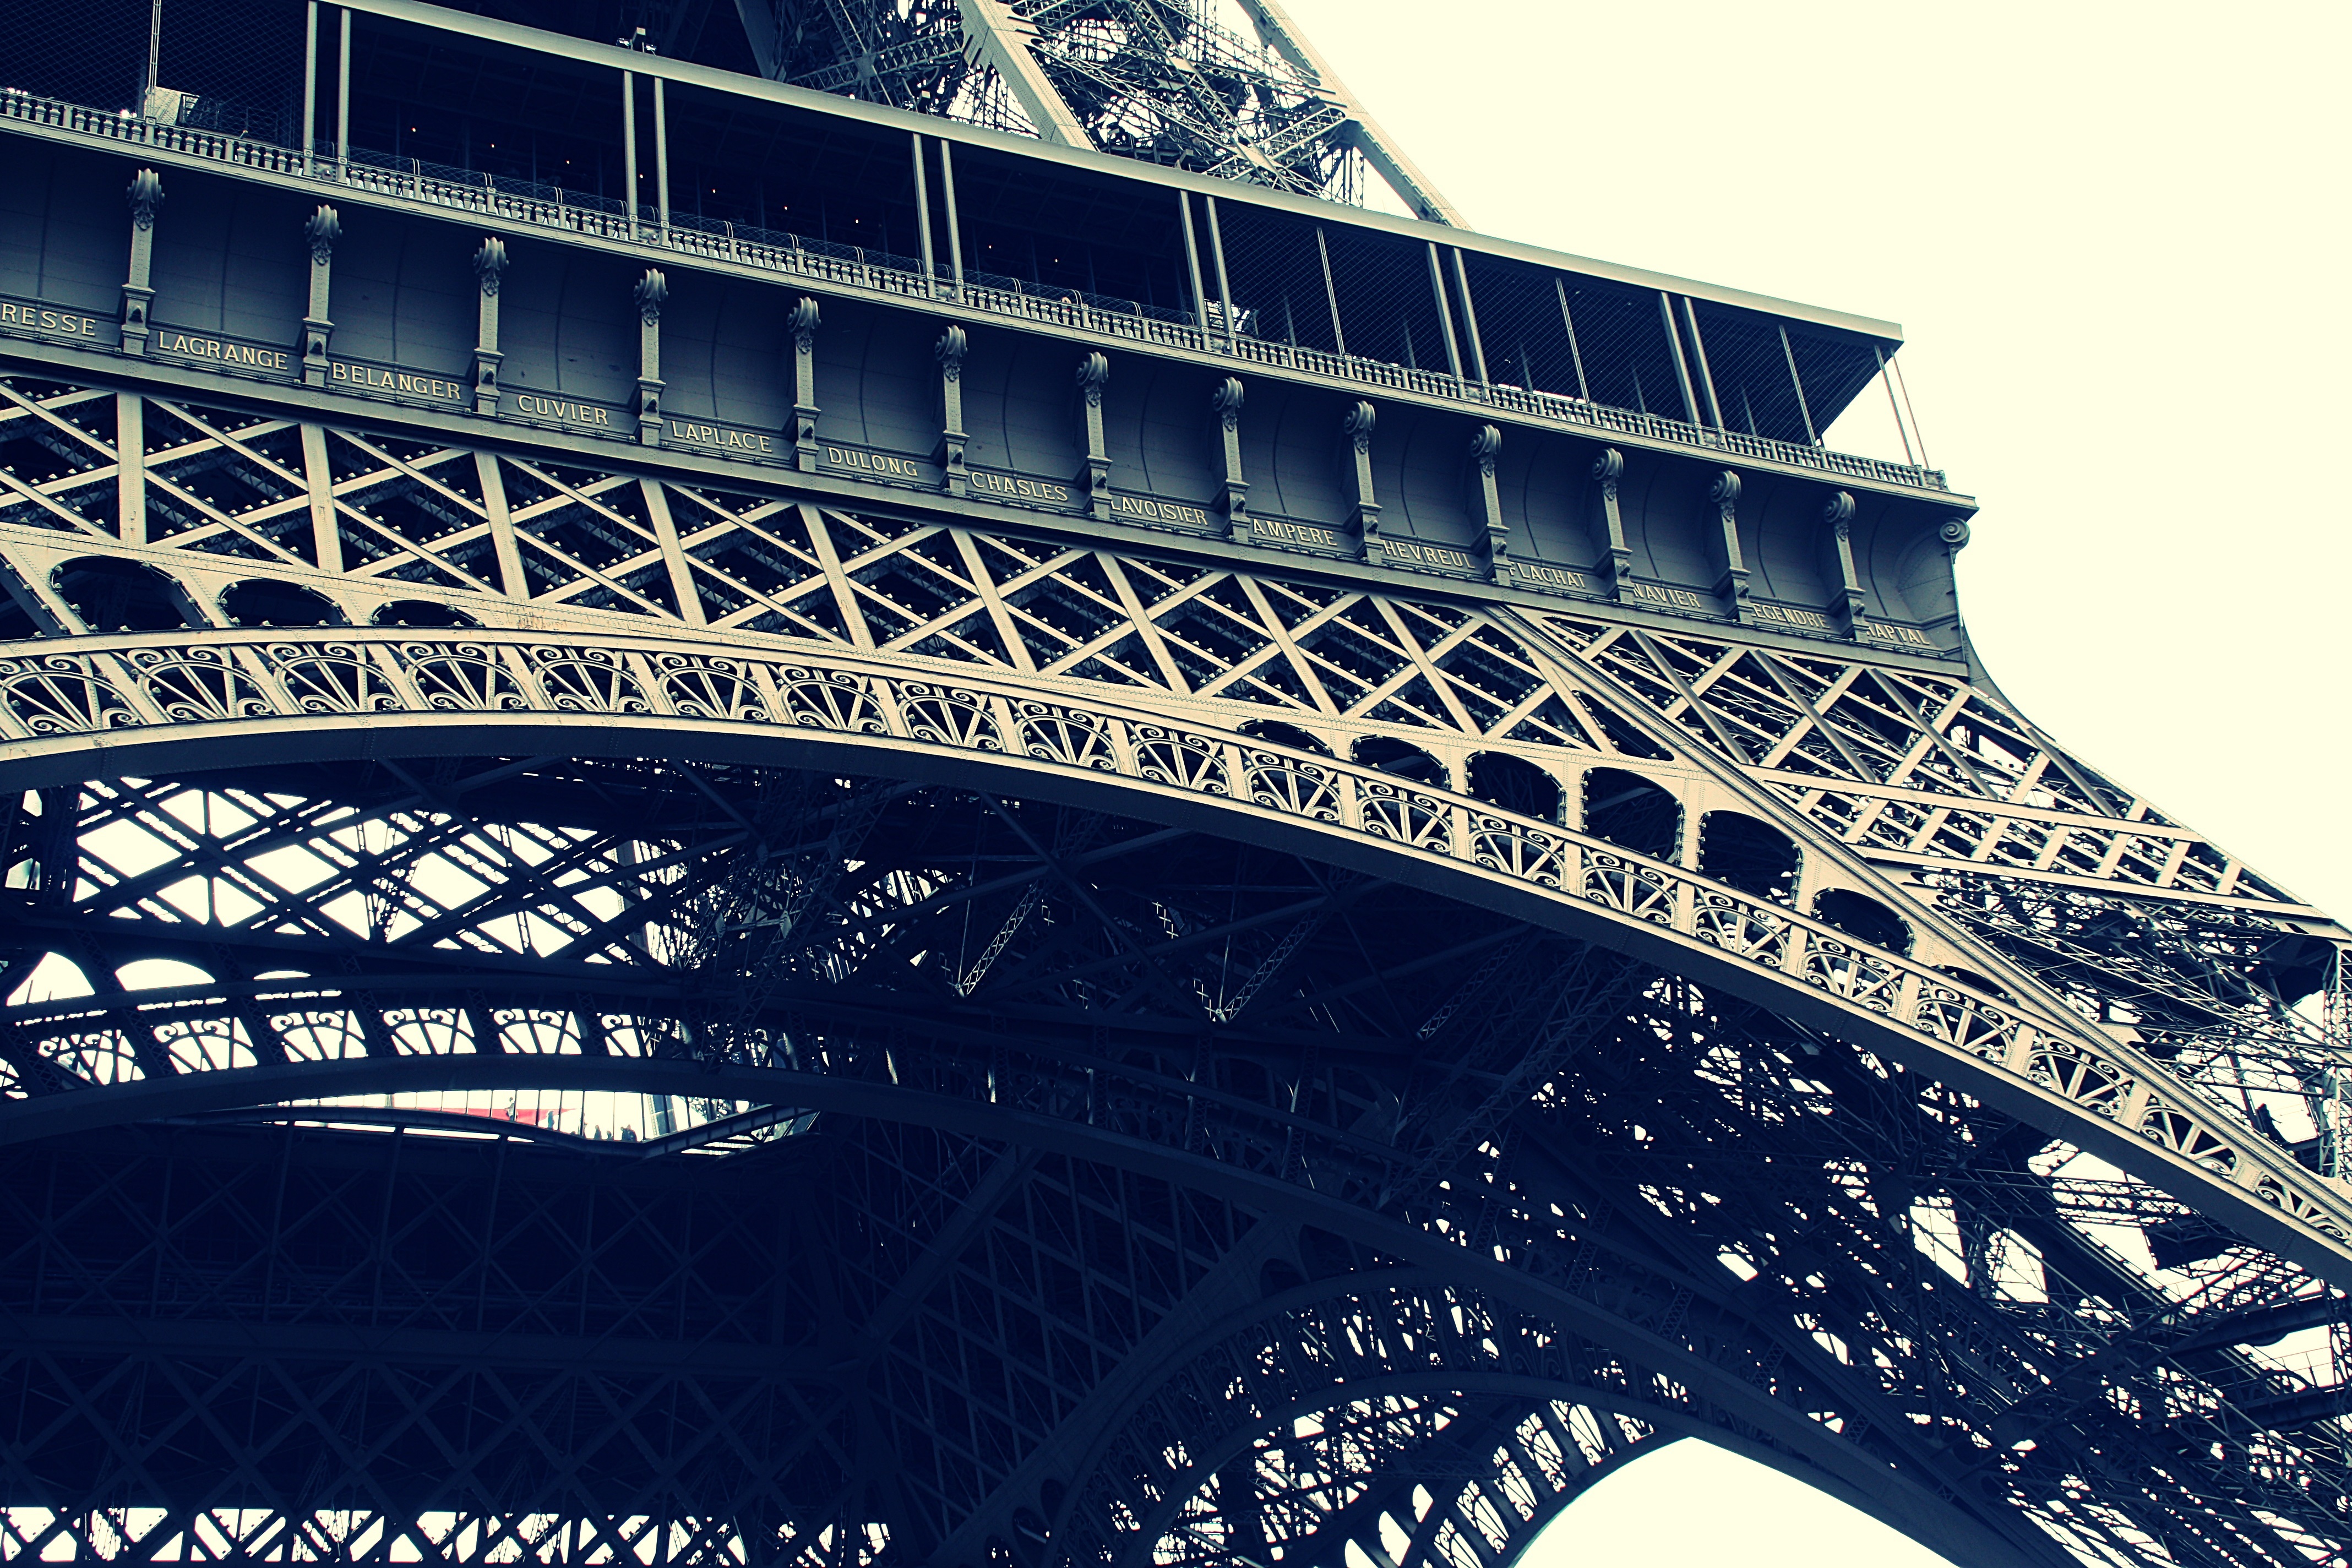
landmark, structure, architecture, bridge, metropolis, skyscraper, arch, monochrome, symmetry, line, cityscape, stadium